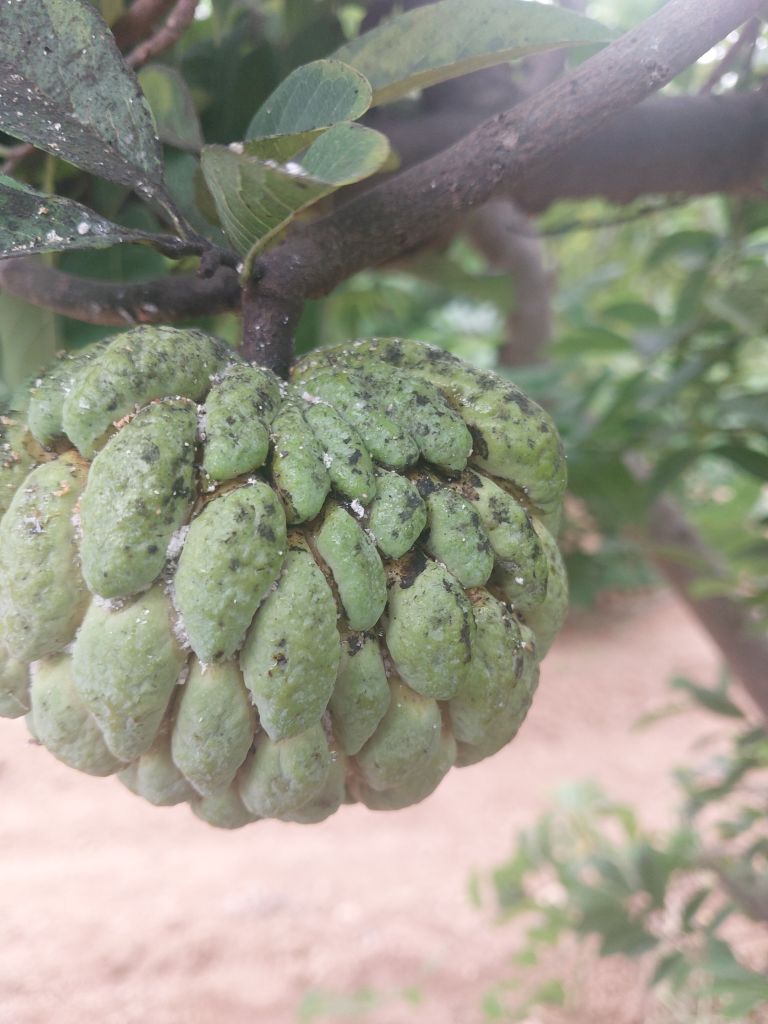
Disease label: Leaf spot on fruit